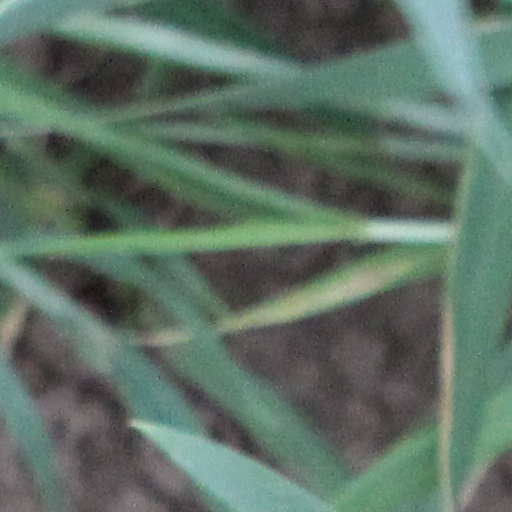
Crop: wheat